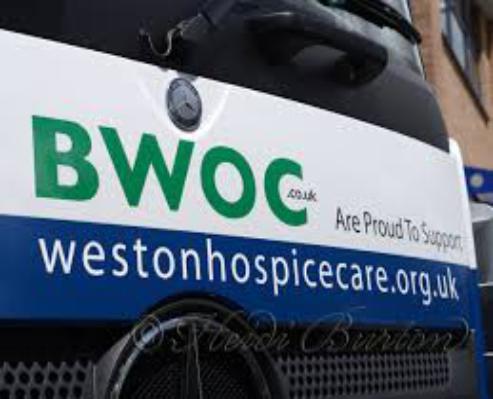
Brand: BWOC
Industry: Others